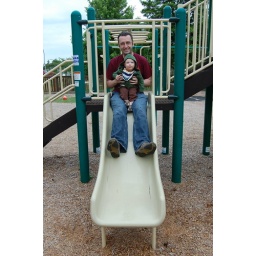
There's a great little playground about 2 blocks away from the beach house in Rehoboth Beach. Hooray!